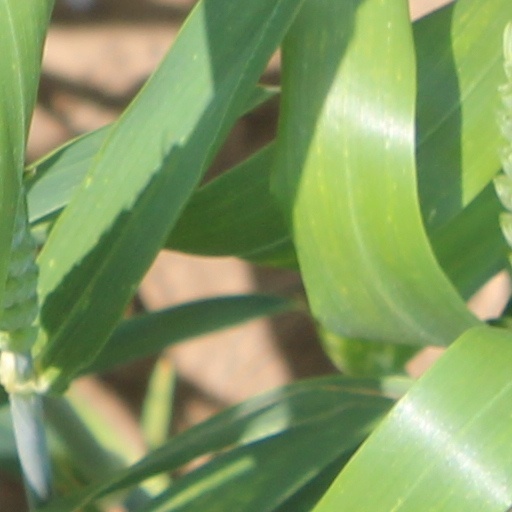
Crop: wheat